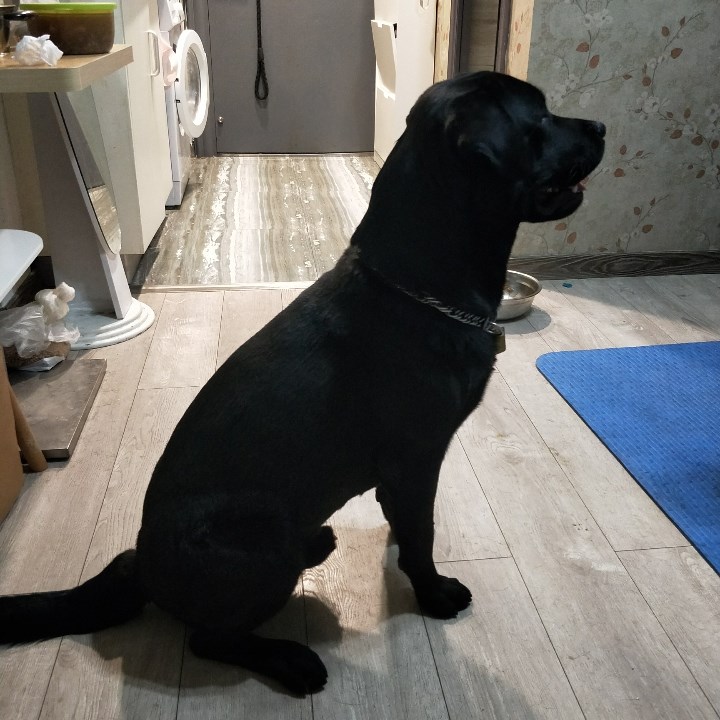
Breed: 3580-n000122-Labrador_retriever